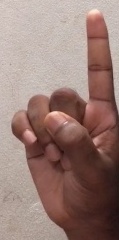
ASL sign: 1